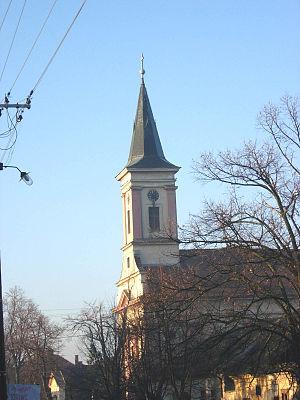
Novi Slankamen est une localité de Serbie située dans la province autonome de Voïvodine. Elle fait partie de la municipalité d'Inđija dans le district de Syrmie. Au recensement de 2011, elle comptait 2 994 habitants.
Cet article recense les monuments culturels du district de Syrmie en Serbie, dans la province autonome de Voïvodine.
L'église Saint-Michel de Novi Slankamen est une église catholique située à Inđija en Serbie, dans la province de Voïvodine. Construite en 1872, elle est inscrite sur la liste des monuments culturels de grande importance de la République de Serbie. Église paroissiale, elle relève du diocèse de Syrmie.